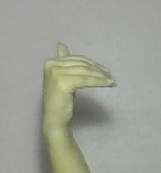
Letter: khaa